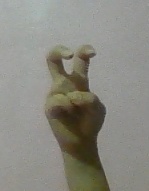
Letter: toot